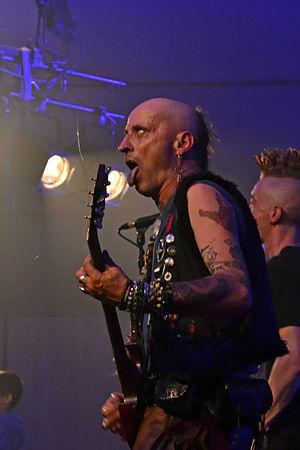
Le groupe punk breton Les Ramoneurs de Menhirs lors du Cyber fest-noz organisé en clôture de la 60e Fête des brodeuses de Pont-l'Abbé.
Loran Béru, né le 31 mars 1964 à Sélestat, est un guitariste français, d'origine grecque, ancien membre du groupe Bérurier Noir. Il joue actuellement dans Les Ramoneurs de Menhirs.